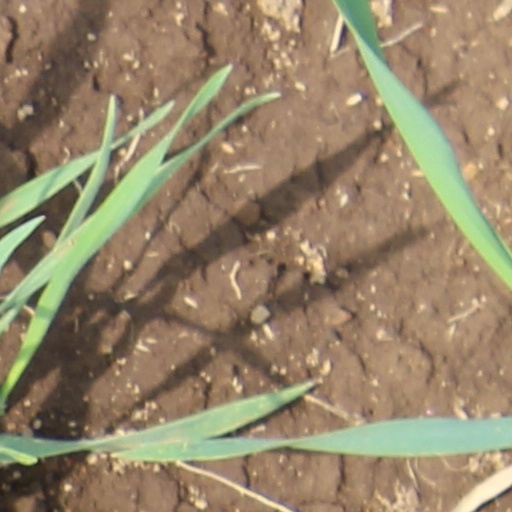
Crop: wheat